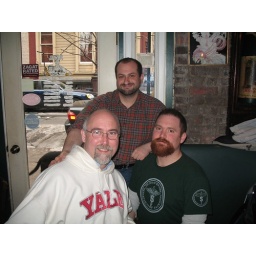
NYC 2/07: BearLeft, Timzloff, BadFaggot, & apparently, a black cat passing by